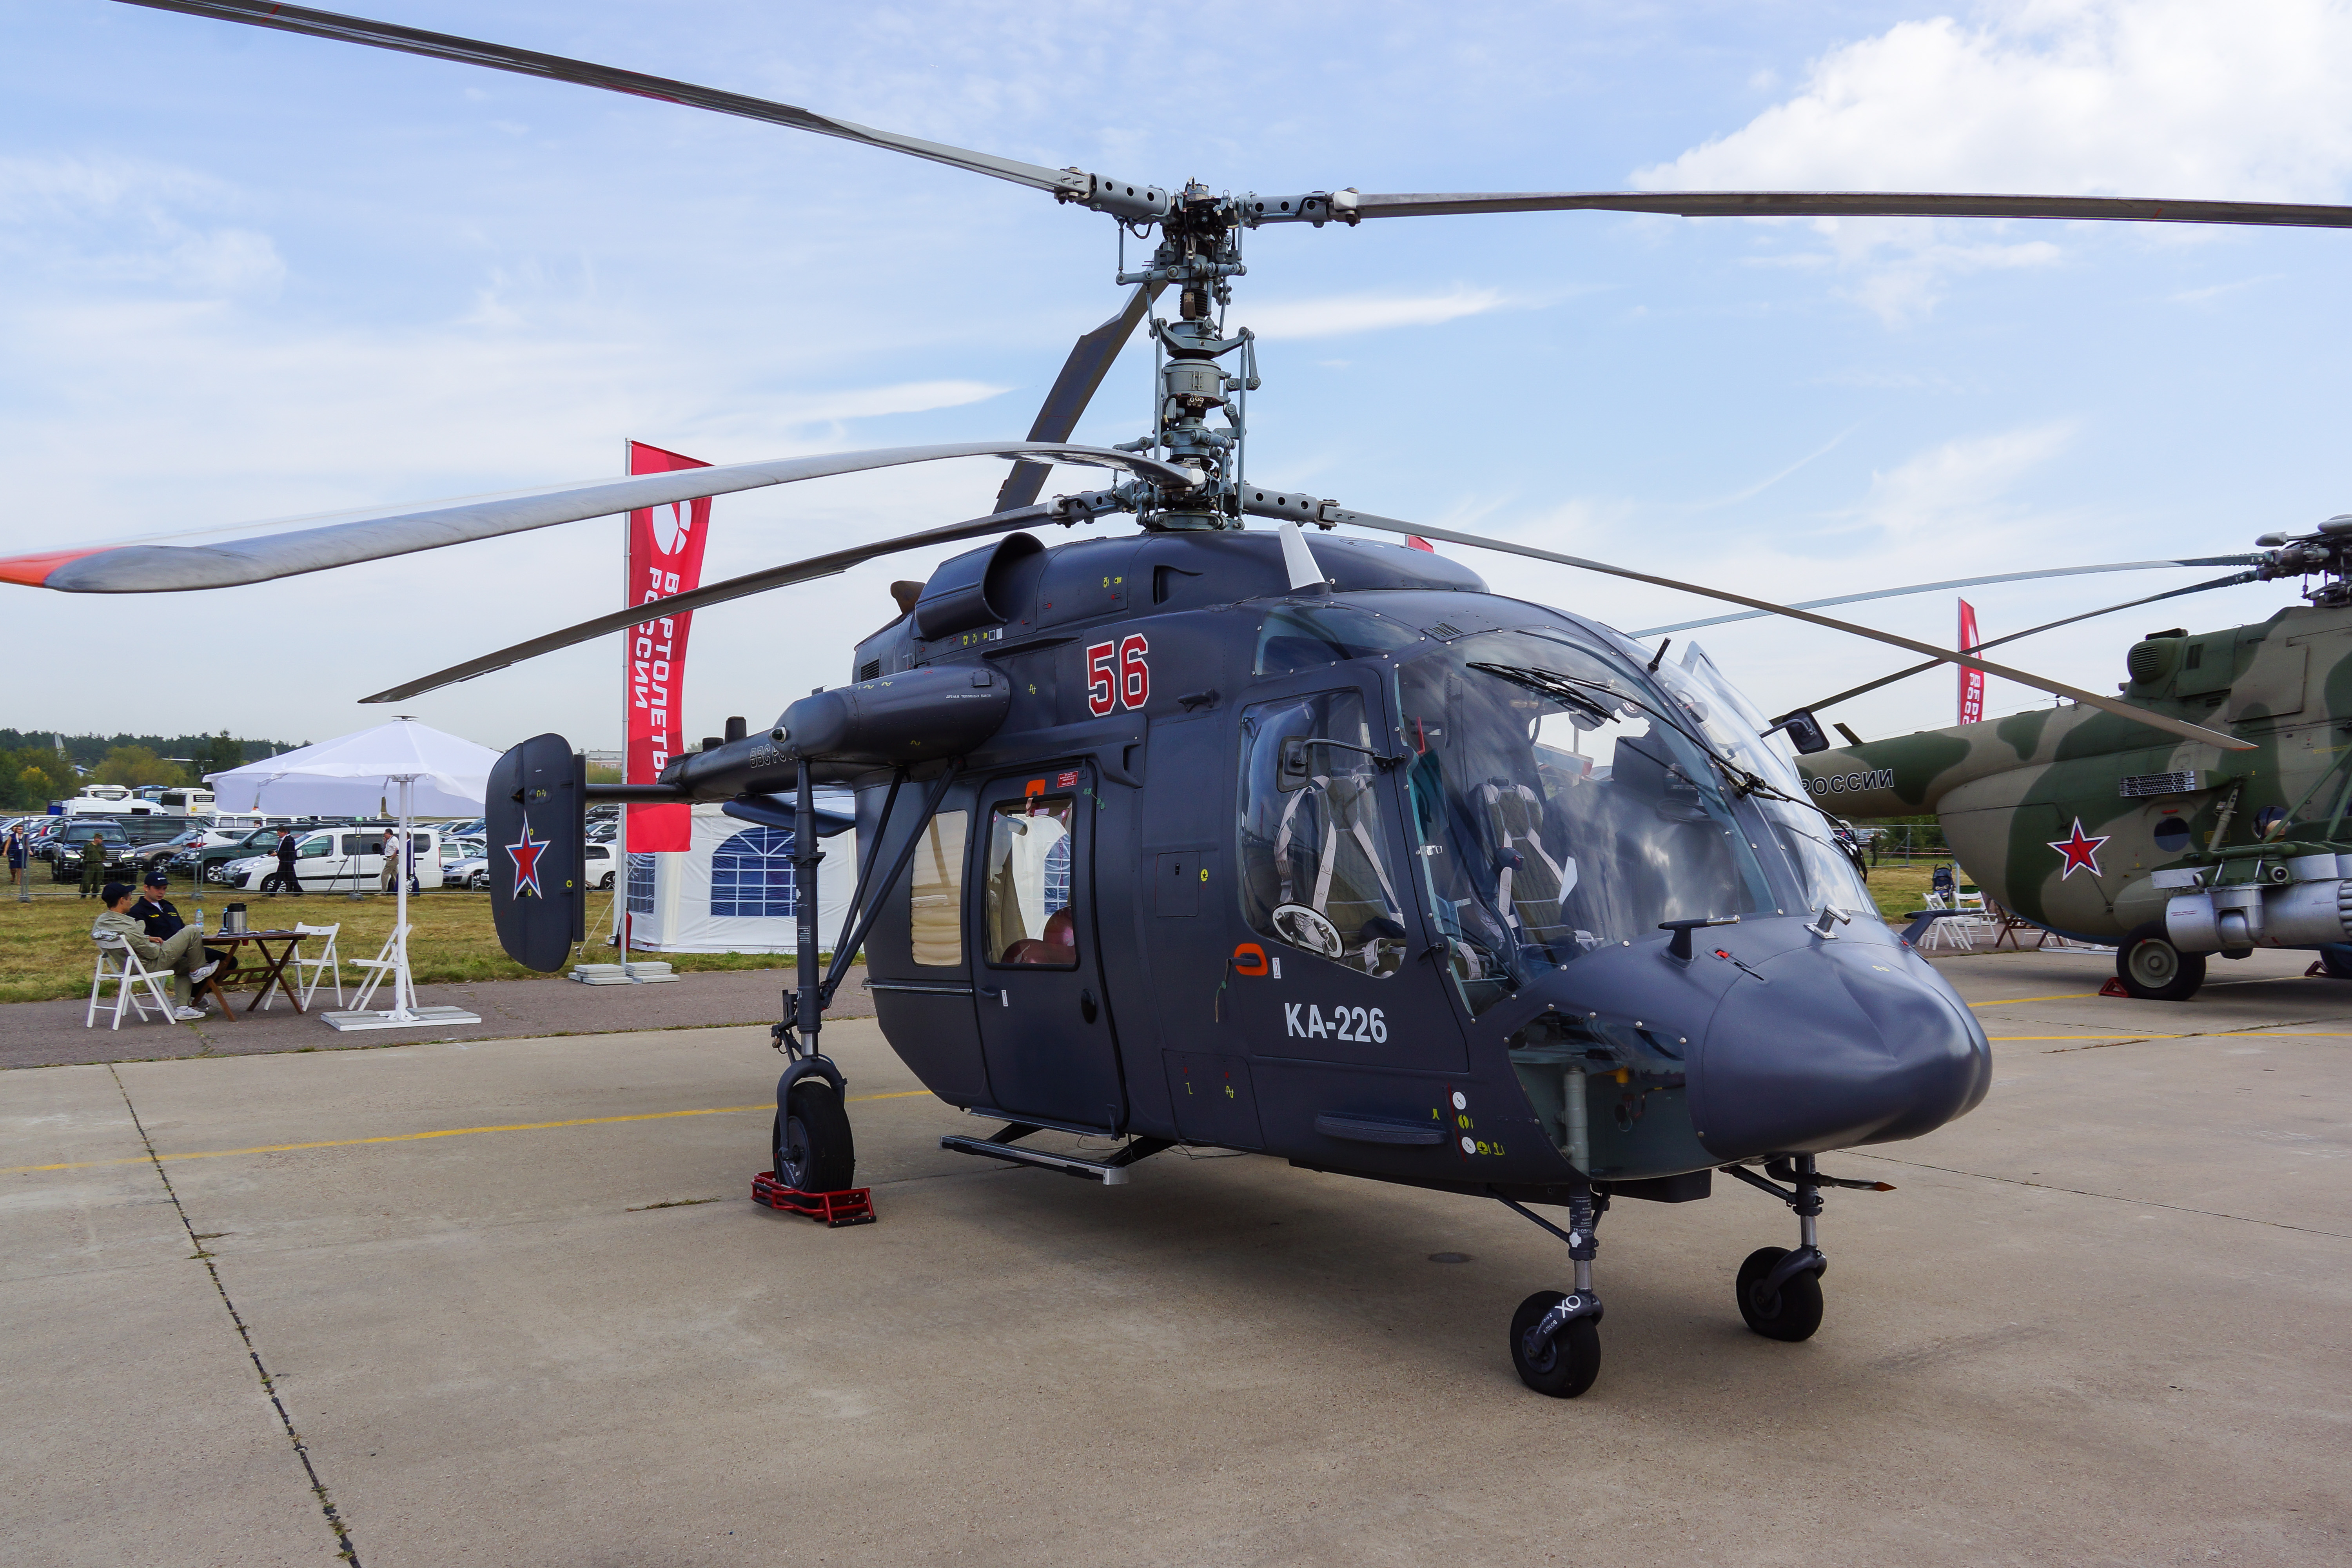
air show, statics, airplane, helicopter, aerodrome technology, aviation, military aviation, civil aviation, fighter, vehicle, sky, exhibition, maks, mode of transport, rotorcraft, transport, aircraft, public space, helicopter rotor, city, glass, aerospace engineering, military helicopter, windshield, military aircraft, air travel, iron, human settlement, metal, windscreen wiper, service, aerospace manufacturer, air force, rolling